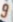
Number: 9